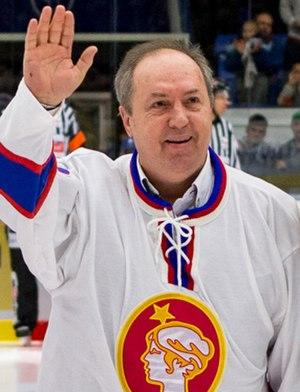
Milan Nový est un joueur de hockey sur glace.